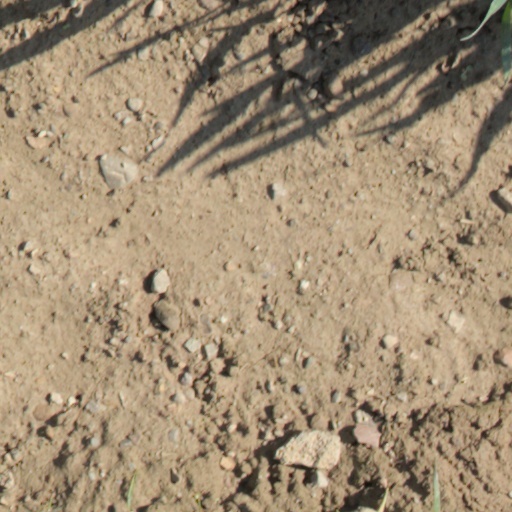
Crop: wheat